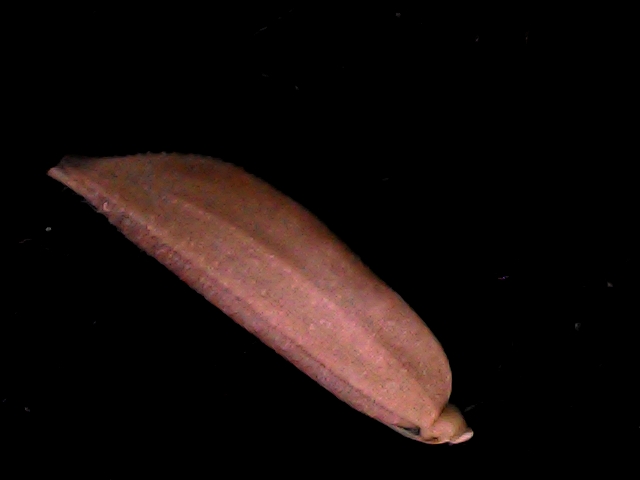
Rice variety: BD70